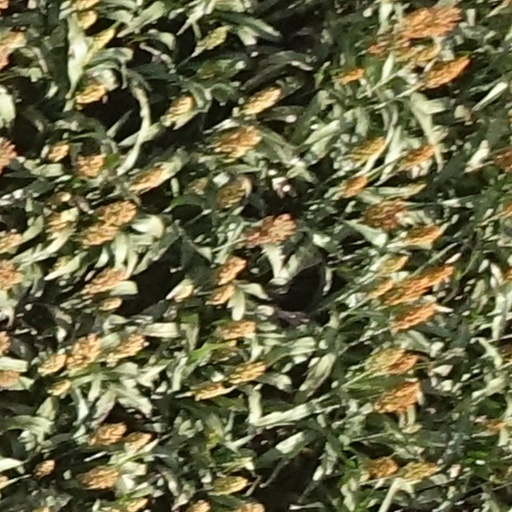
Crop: sorghum